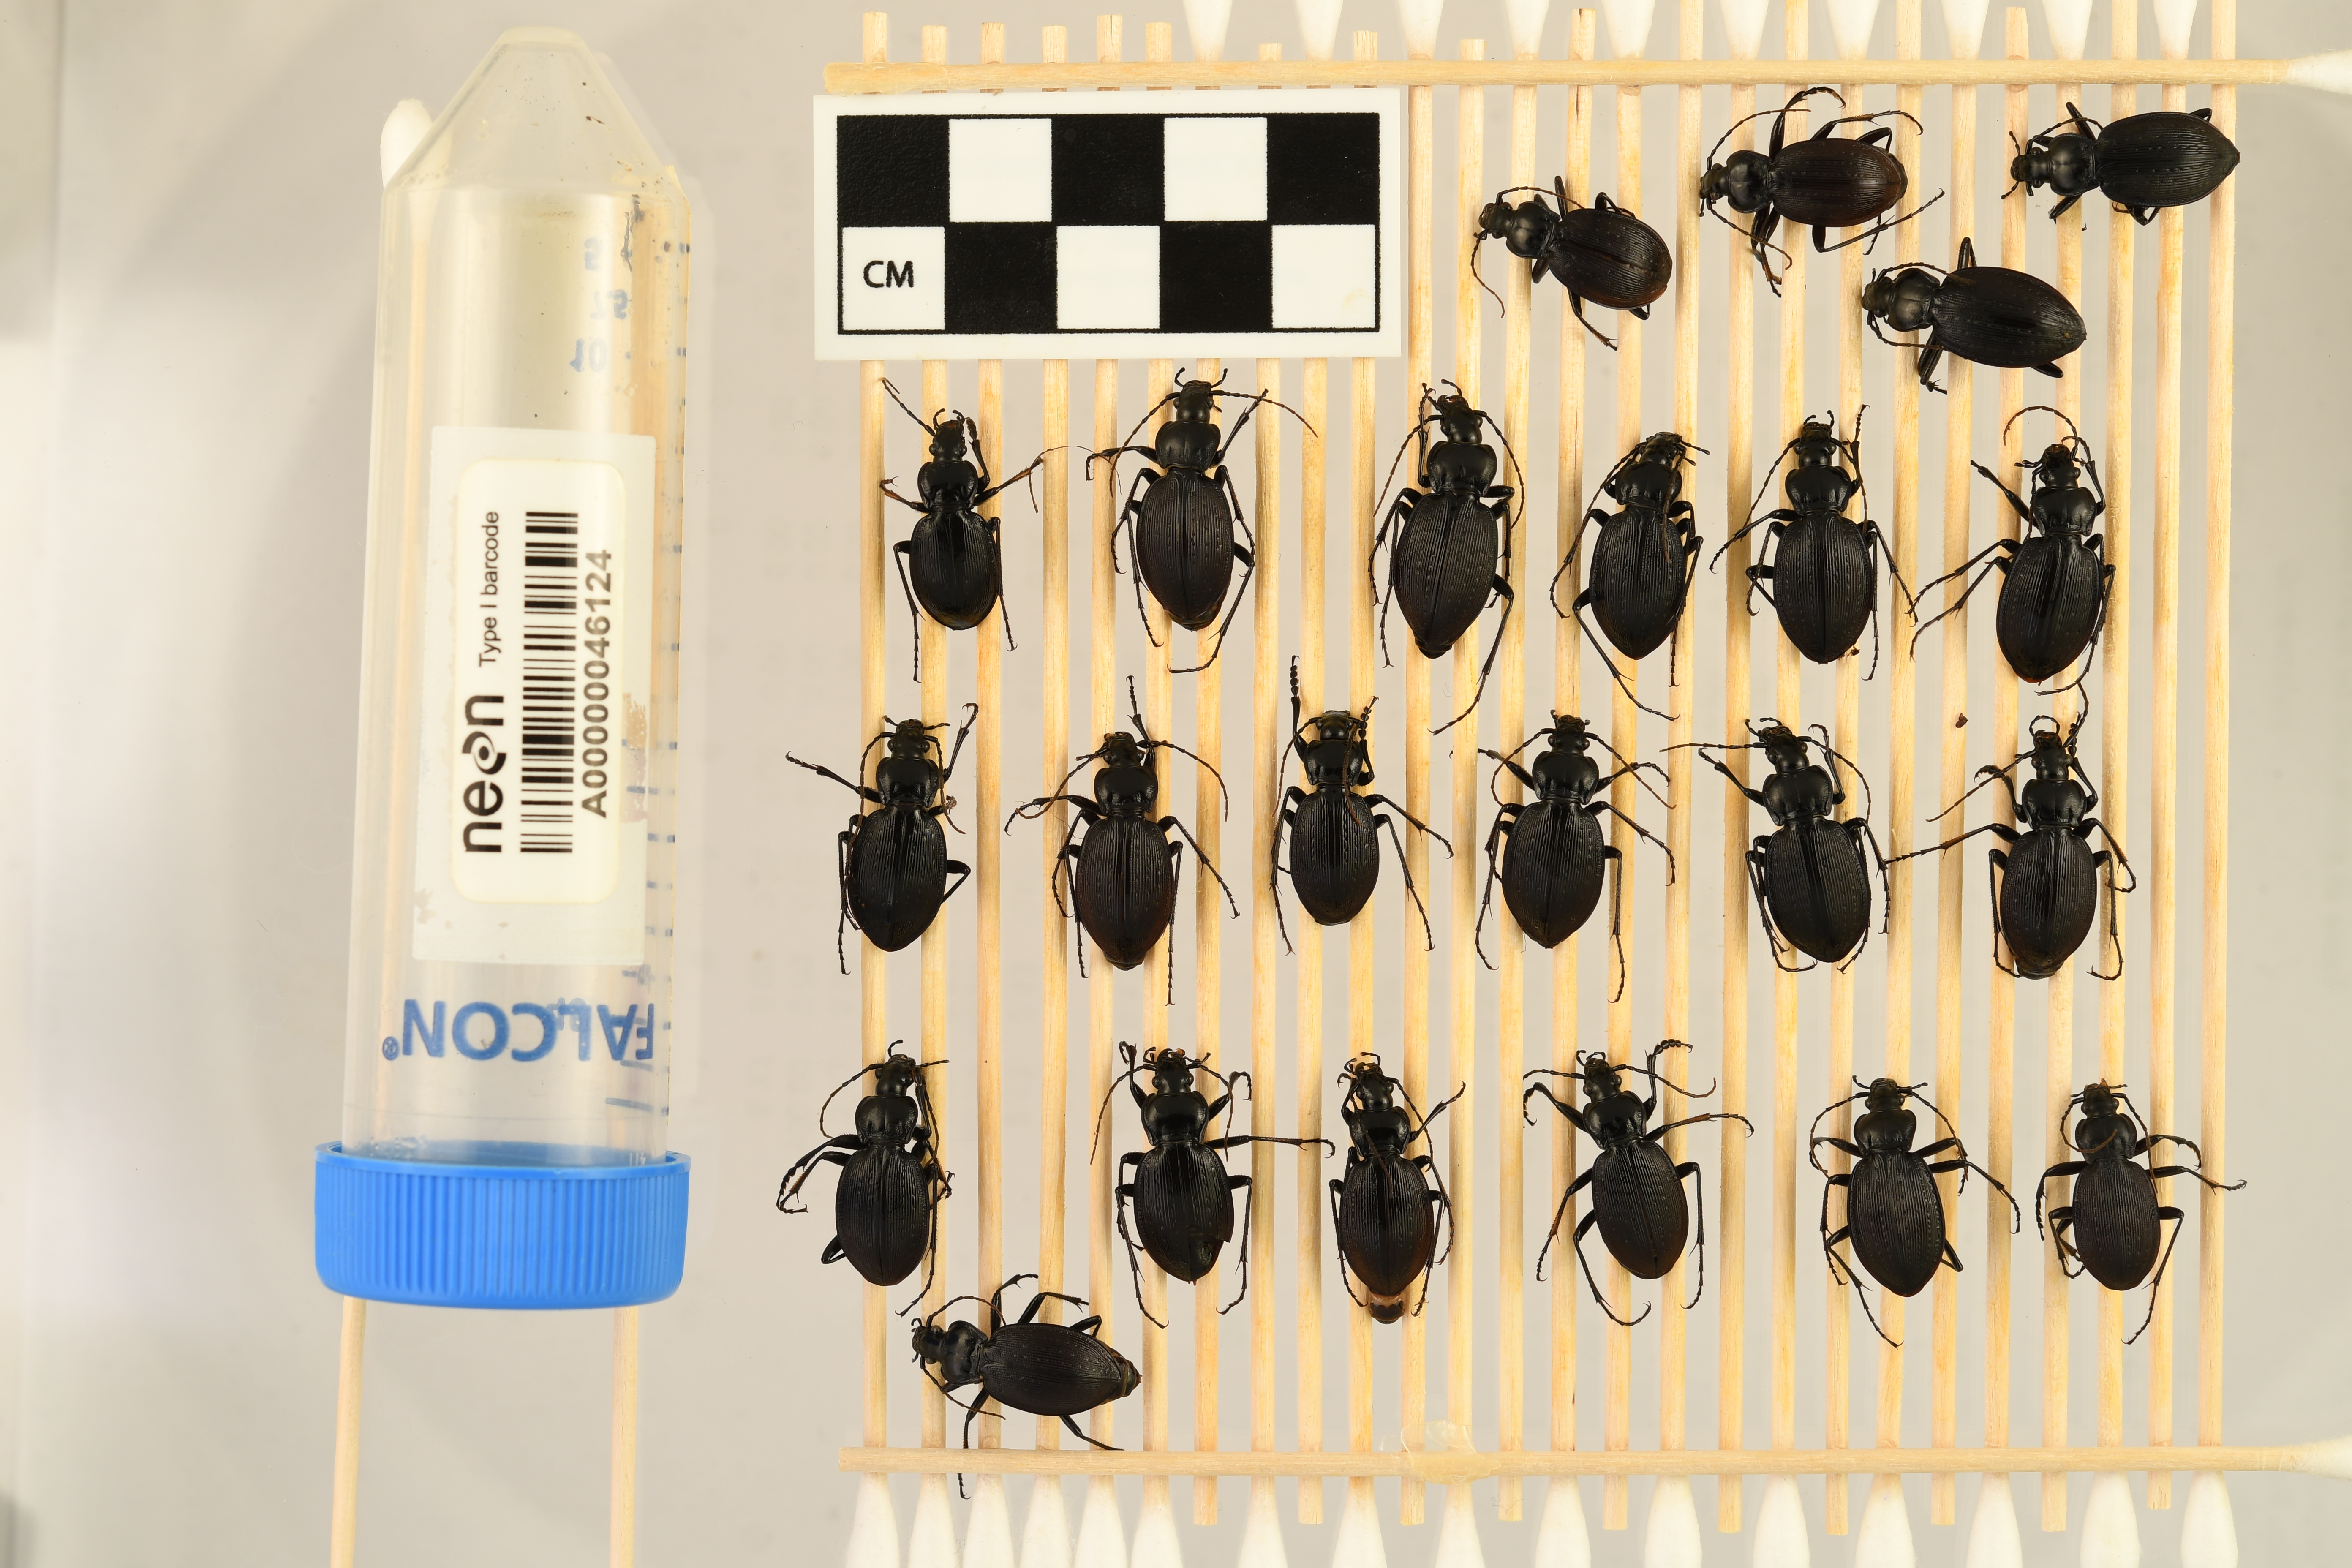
Carabus goryi — Mountain Lake Biological Station NEON, plot MLBS_011. Beetle 1, ElytraLength: 1.044 cm (lying flat: Yes)

Carabus goryi — Mountain Lake Biological Station NEON, plot MLBS_011. Beetle 1, ElytraWidth: 0.5553 cm (lying flat: Yes)

Carabus goryi — Mountain Lake Biological Station NEON, plot MLBS_011. Beetle 2, ElytraLength: 1.111 cm (lying flat: Yes)

Carabus goryi — Mountain Lake Biological Station NEON, plot MLBS_011. Beetle 2, ElytraWidth: 0.5444 cm (lying flat: Yes)

Carabus goryi — Mountain Lake Biological Station NEON, plot MLBS_011. Beetle 3, ElytraLength: 1.201 cm (lying flat: Yes)

Carabus goryi — Mountain Lake Biological Station NEON, plot MLBS_011. Beetle 3, ElytraWidth: 0.5463 cm (lying flat: Yes)

Carabus goryi — Mountain Lake Biological Station NEON, plot MLBS_011. Beetle 4, ElytraLength: 1.31 cm (lying flat: Yes)

Carabus goryi — Mountain Lake Biological Station NEON, plot MLBS_011. Beetle 4, ElytraWidth: 0.593 cm (lying flat: Yes)

Carabus goryi — Mountain Lake Biological Station NEON, plot MLBS_011. Beetle 5, ElytraLength: 1.004 cm (lying flat: Yes)

Carabus goryi — Mountain Lake Biological Station NEON, plot MLBS_011. Beetle 5, ElytraWidth: 0.5816 cm (lying flat: Yes)

Carabus goryi — Mountain Lake Biological Station NEON, plot MLBS_011. Beetle 6, ElytraLength: 1.267 cm (lying flat: Yes)

Carabus goryi — Mountain Lake Biological Station NEON, plot MLBS_011. Beetle 6, ElytraWidth: 0.589 cm (lying flat: Yes)

Carabus goryi — Mountain Lake Biological Station NEON, plot MLBS_011. Beetle 7, ElytraLength: 1.316 cm (lying flat: Yes)

Carabus goryi — Mountain Lake Biological Station NEON, plot MLBS_011. Beetle 7, ElytraWidth: 0.6232 cm (lying flat: Yes)

Carabus goryi — Mountain Lake Biological Station NEON, plot MLBS_011. Beetle 8, ElytraLength: 1.268 cm (lying flat: Yes)

Carabus goryi — Mountain Lake Biological Station NEON, plot MLBS_011. Beetle 8, ElytraWidth: 0.5583 cm (lying flat: Yes)

Carabus goryi — Mountain Lake Biological Station NEON, plot MLBS_011. Beetle 9, ElytraLength: 1.279 cm (lying flat: Yes)

Carabus goryi — Mountain Lake Biological Station NEON, plot MLBS_011. Beetle 9, ElytraWidth: 0.6115 cm (lying flat: Yes)

Carabus goryi — Mountain Lake Biological Station NEON, plot MLBS_011. Beetle 10, ElytraLength: 1.21 cm (lying flat: Yes)

Carabus goryi — Mountain Lake Biological Station NEON, plot MLBS_011. Beetle 10, ElytraWidth: 0.5993 cm (lying flat: Yes)

Carabus goryi — Mountain Lake Biological Station NEON, plot MLBS_011. Beetle 11, ElytraLength: 1.22 cm (lying flat: Yes)

Carabus goryi — Mountain Lake Biological Station NEON, plot MLBS_011. Beetle 11, ElytraWidth: 0.6258 cm (lying flat: Yes)

Carabus goryi — Mountain Lake Biological Station NEON, plot MLBS_011. Beetle 12, ElytraLength: 1.256 cm (lying flat: Yes)

Carabus goryi — Mountain Lake Biological Station NEON, plot MLBS_011. Beetle 12, ElytraWidth: 0.6 cm (lying flat: Yes)

Carabus goryi — Mountain Lake Biological Station NEON, plot MLBS_011. Beetle 13, ElytraLength: 1.156 cm (lying flat: Yes)

Carabus goryi — Mountain Lake Biological Station NEON, plot MLBS_011. Beetle 13, ElytraWidth: 0.5222 cm (lying flat: Yes)

Carabus goryi — Mountain Lake Biological Station NEON, plot MLBS_011. Beetle 14, ElytraLength: 1.275 cm (lying flat: Yes)

Carabus goryi — Mountain Lake Biological Station NEON, plot MLBS_011. Beetle 14, ElytraWidth: 0.5595 cm (lying flat: Yes)

Carabus goryi — Mountain Lake Biological Station NEON, plot MLBS_011. Beetle 15, ElytraLength: 1.203 cm (lying flat: Yes)

Carabus goryi — Mountain Lake Biological Station NEON, plot MLBS_011. Beetle 15, ElytraWidth: 0.6014 cm (lying flat: Yes)

Carabus goryi — Mountain Lake Biological Station NEON, plot MLBS_011. Beetle 16, ElytraLength: 1.181 cm (lying flat: Yes)

Carabus goryi — Mountain Lake Biological Station NEON, plot MLBS_011. Beetle 16, ElytraWidth: 0.5566 cm (lying flat: Yes)

Carabus goryi — Mountain Lake Biological Station NEON, plot MLBS_011. Beetle 17, ElytraLength: 1.2 cm (lying flat: Yes)

Carabus goryi — Mountain Lake Biological Station NEON, plot MLBS_011. Beetle 17, ElytraWidth: 0.5333 cm (lying flat: Yes)

Carabus goryi — Mountain Lake Biological Station NEON, plot MLBS_011. Beetle 18, ElytraLength: 1.22 cm (lying flat: Yes)

Carabus goryi — Mountain Lake Biological Station NEON, plot MLBS_011. Beetle 18, ElytraWidth: 0.5375 cm (lying flat: Yes)

Carabus goryi — Mountain Lake Biological Station NEON, plot MLBS_011. Beetle 19, ElytraLength: 1.179 cm (lying flat: Yes)

Carabus goryi — Mountain Lake Biological Station NEON, plot MLBS_011. Beetle 19, ElytraWidth: 0.5233 cm (lying flat: Yes)

Carabus goryi — Mountain Lake Biological Station NEON, plot MLBS_011. Beetle 20, ElytraLength: 1.192 cm (lying flat: Yes)

Carabus goryi — Mountain Lake Biological Station NEON, plot MLBS_011. Beetle 20, ElytraWidth: 0.5662 cm (lying flat: Yes)

Carabus goryi — Mountain Lake Biological Station NEON, plot MLBS_011. Beetle 21, ElytraLength: 1.262 cm (lying flat: Yes)

Carabus goryi — Mountain Lake Biological Station NEON, plot MLBS_011. Beetle 21, ElytraWidth: 0.5517 cm (lying flat: Yes)

Carabus goryi — Mountain Lake Biological Station NEON, plot MLBS_011. Beetle 22, ElytraLength: 1.129 cm (lying flat: Yes)

Carabus goryi — Mountain Lake Biological Station NEON, plot MLBS_011. Beetle 22, ElytraWidth: 0.5031 cm (lying flat: Yes)

Carabus goryi — Mountain Lake Biological Station NEON, plot MLBS_011. Beetle 23, ElytraLength: 1.212 cm (lying flat: Yes)

Carabus goryi — Mountain Lake Biological Station NEON, plot MLBS_011. Beetle 23, ElytraWidth: 0.5517 cm (lying flat: Yes)

Carabus goryi — Mountain Lake Biological Station NEON, plot MLBS_011. Beetle 1, ElytraLength: 1.163 cm (lying flat: Yes)

Carabus goryi — Mountain Lake Biological Station NEON, plot MLBS_011. Beetle 1, ElytraWidth: 0.6332 cm (lying flat: Yes)

Carabus goryi — Mountain Lake Biological Station NEON, plot MLBS_011. Beetle 2, ElytraLength: 1.241 cm (lying flat: Yes)

Carabus goryi — Mountain Lake Biological Station NEON, plot MLBS_011. Beetle 2, ElytraWidth: 0.6024 cm (lying flat: Yes)

Carabus goryi — Mountain Lake Biological Station NEON, plot MLBS_011. Beetle 3, ElytraLength: 1.374 cm (lying flat: Yes)

Carabus goryi — Mountain Lake Biological Station NEON, plot MLBS_011. Beetle 3, ElytraWidth: 0.6872 cm (lying flat: Yes)

Carabus goryi — Mountain Lake Biological Station NEON, plot MLBS_011. Beetle 4, ElytraLength: 1.135 cm (lying flat: Yes)

Carabus goryi — Mountain Lake Biological Station NEON, plot MLBS_011. Beetle 4, ElytraWidth: 0.6524 cm (lying flat: Yes)

Carabus goryi — Mountain Lake Biological Station NEON, plot MLBS_011. Beetle 5, ElytraLength: 1.411 cm (lying flat: Yes)

Carabus goryi — Mountain Lake Biological Station NEON, plot MLBS_011. Beetle 5, ElytraWidth: 0.6507 cm (lying flat: Yes)

Carabus goryi — Mountain Lake Biological Station NEON, plot MLBS_011. Beetle 6, ElytraLength: 1.486 cm (lying flat: Yes)

Carabus goryi — Mountain Lake Biological Station NEON, plot MLBS_011. Beetle 6, ElytraWidth: 0.7136 cm (lying flat: Yes)

Carabus goryi — Mountain Lake Biological Station NEON, plot MLBS_011. Beetle 7, ElytraLength: 1.438 cm (lying flat: Yes)

Carabus goryi — Mountain Lake Biological Station NEON, plot MLBS_011. Beetle 7, ElytraWidth: 0.6083 cm (lying flat: Yes)

Carabus goryi — Mountain Lake Biological Station NEON, plot MLBS_011. Beetle 8, ElytraLength: 1.41 cm (lying flat: Yes)

Carabus goryi — Mountain Lake Biological Station NEON, plot MLBS_011. Beetle 8, ElytraWidth: 0.6872 cm (lying flat: Yes)

Carabus goryi — Mountain Lake Biological Station NEON, plot MLBS_011. Beetle 9, ElytraLength: 1.409 cm (lying flat: Yes)

Carabus goryi — Mountain Lake Biological Station NEON, plot MLBS_011. Beetle 9, ElytraWidth: 0.7101 cm (lying flat: Yes)